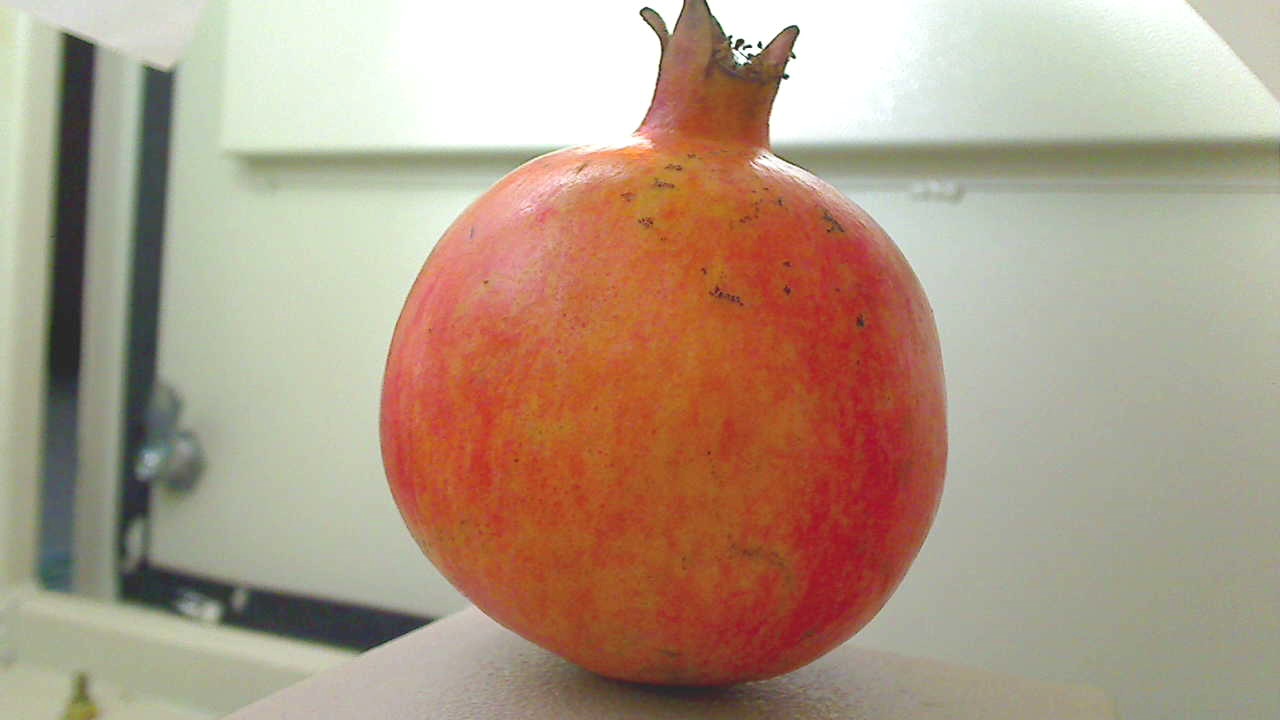
Grade: grade-2
Quality: quality-2